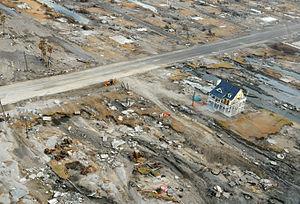
Un tsunami météorologique, météotsunami, ou météo-tsunami, est un phénomène semblable à un tsunami mais causé par des perturbations météorologiques ou atmosphériques. Les vagues peuvent être produites par des ondes de gravité atmosphériques, des sauts de pression, le passage d'un front, des grains orageux, des coups de vent, des cyclones tropicaux et d'autres sources atmosphériques qui causent une onde de tempête.